Corris Railway

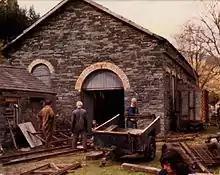
Maespoeth shed in the early 1980s

In 1981 the line's original locomotive shed at Maespoeth was acquired and became the railway's operational base. During the 1980s light track was laid between Maespoeth and Corris, a distance of just under a mile (1.6 km). The formal "first train" back to Corris ran on 24 April 1985. In the following years the track was upgraded to passenger standards while negotiations with the authorities continued.